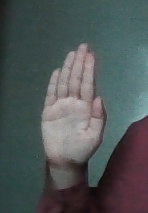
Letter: seen